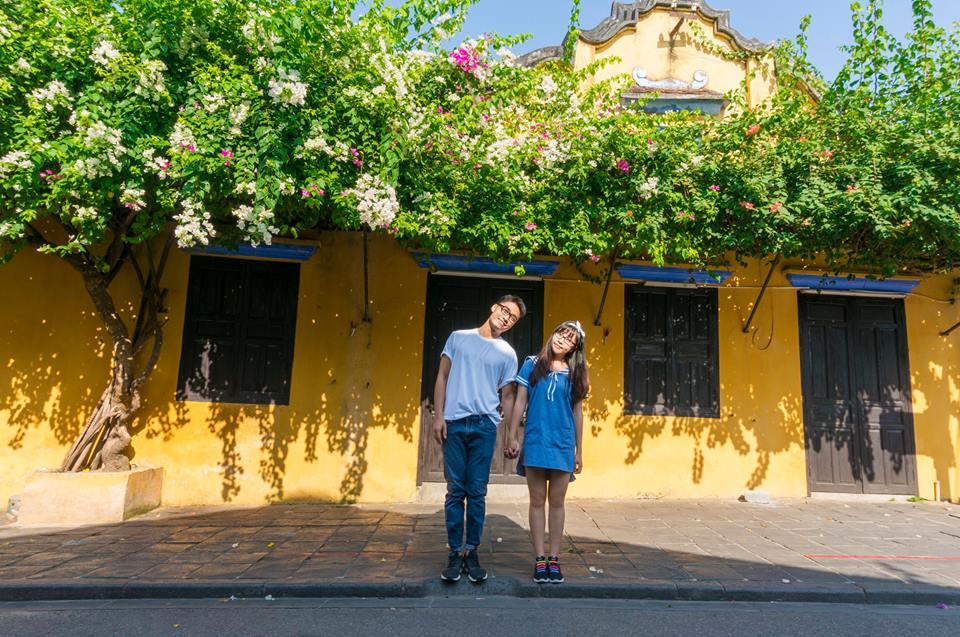
cậu thanh niên đang nắm tay một cô gái mặc váy màu xanh da trời